List of 90210 characters

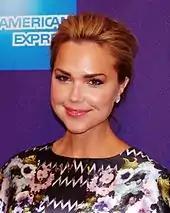
Arielle Kebbel plays the devious and manipulative Vanessa Shaw

Vanessa first appears in season 4 as the unnamed driver of a maroon car that knocks Liam off his motorcycle. She recognizes Liam's face as the "hot model billboard guy," and instead reports the accident as a hit and run. In reality, though, she was the one that hit Liam. In "Should Old Acquaintance be Forgot?", Vanessa has brainwashed Liam into thinking she found him the night of the accident and called for help, since the she has been taking care of Liam in the hospital. Annie invites Liam and Vanessa to a party in order to get to know her better. Annie starts publicly attacking Vanessa, questioning her reasons for visiting Liam every day in the hospital and labeling her selfless. She also proposes that Vanessa must have been feeling guilty because she might have had something to do with putting him in hospital. Annie then goes on to reveal that Vanessa said a black car hit Liam, when a mechanic said Liam's bike was hit by a maroon car. Later, Liam asks Vanessa if she told everything she saw to the police. Vanessa says she did, but explains she didn't see much as it was dark and the suddenness of it all makes it hard to remember. Vanessa tells Liam if he wants to be with Annie that's fine, but she isn't going to be a cussed of something she did not do. Later on, Annie tells Liam that she wants him to move on with Vanessa, because she thinks she was inventing reasons for them both not to be a couple due to her being afraid to let him go. Liam decides to give a relationship with Vanessa a try and kisses her, cementing their official relationship publicly. However, whilst at the airport ready to leave for Carnegie Mellon, Annie discovers that Vanessa has a bunch of fake ID's after mistaking Vanessa's bag for hers. Annie now sees it as her personal mission to expose Vanessa and get back Liam. Annie returns Vanessa's bag to its owner and warning her if she doesn't leave Liam alone she will tell him about the fake ID's. Later on, Vanessa leads Liam to a house, where she tells him she hit him with her car, and that she's been in trouble with the law before. Annie then shows up suddenly, and tells Liam about Vanessa criminal record. Vanessa explains that she used to live in the broken down house and that she used to be bounced around different families. She understands if this is all a deal breaker, but Liam brushes by all of it and labels Annie a nut-job, warning her that it's not her responsibility. At Liam's bars re-launch, Vanessa apologizes to Liam for the day they first met and he responds by telling her he trusts her.